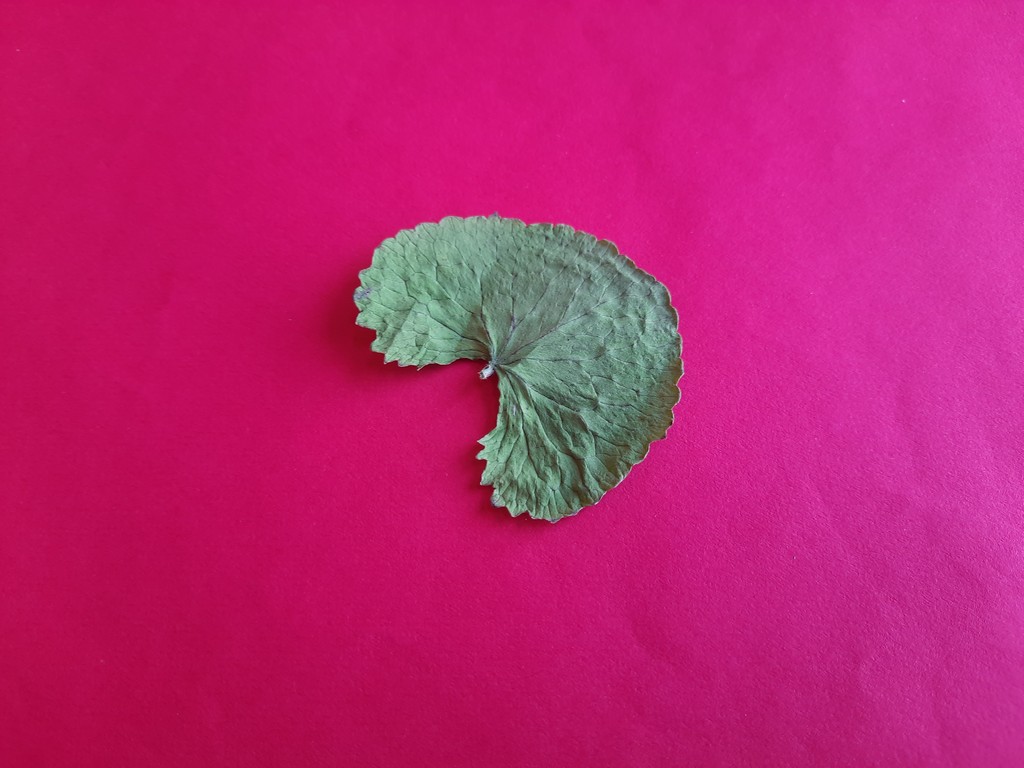
Label: Dried